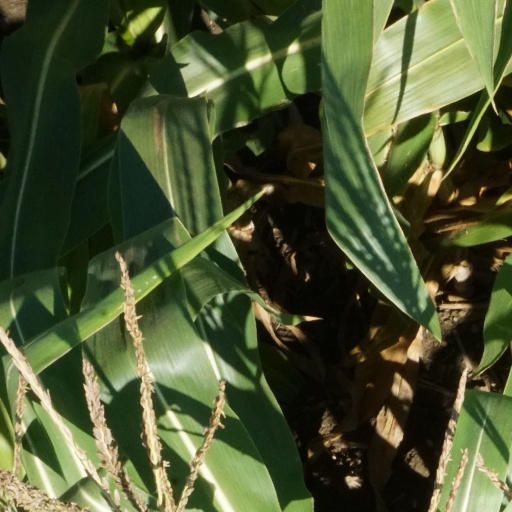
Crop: maize; corn